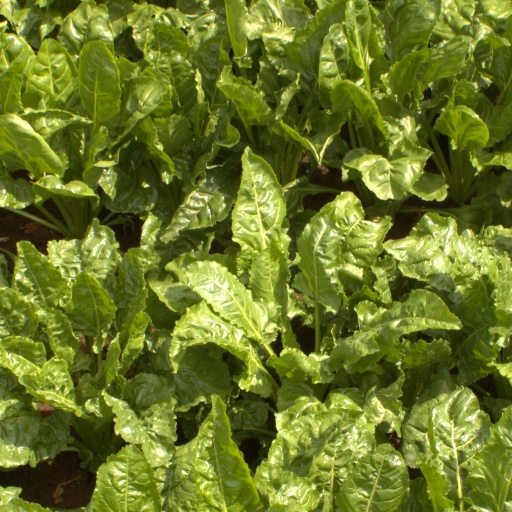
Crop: sugar beet